Sky position (RA, Dec in degrees): 354.077, 1.04
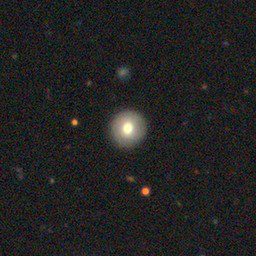
Galaxy morphology: Round Smooth Galaxies